William Chillingworth

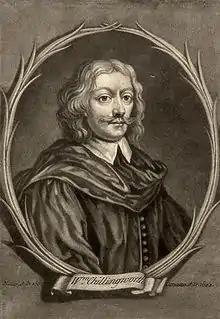
William Chillingworth, 18th-century engraving by Francis Kyte.

He was born in Oxford, where his father served as mayor; William Laud was his godfather. In June 1618 he became a scholar of Trinity College, Oxford, of which he was made a fellow in June 1628. He gained a reputation as a skilful debater, excelled in mathematics, and also became known as a poet. He associated with Sir Lucius Cary, John Hales, and Gilbert Sheldon.